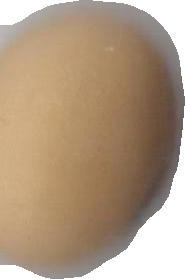
Variety: Anjasmoro